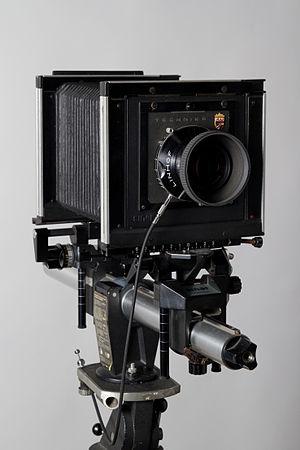
Une Sinar F, chambre photographique grand format 4x5. Elle est équipée avec une lentille Schneider Tele-Arton f:5.5 240mm, avec obturateur Compur, montée sur une planchette Linhof Technika.